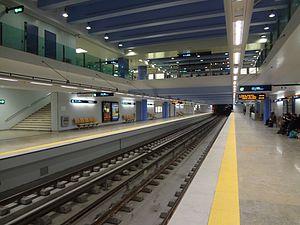
Reboleira est une station du Métro de Lisbonne. Elle est située dans la municipalité de Amadora, et est le terminus de la Ligne Bleue, offrant une connexion à la Ligne de Sintra. Elle a été ouverte le 13 avril 2016, dans le contexte de l'expansion de cette ligne dans la zone de la Reboleira, Amadora.